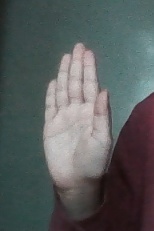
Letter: seen